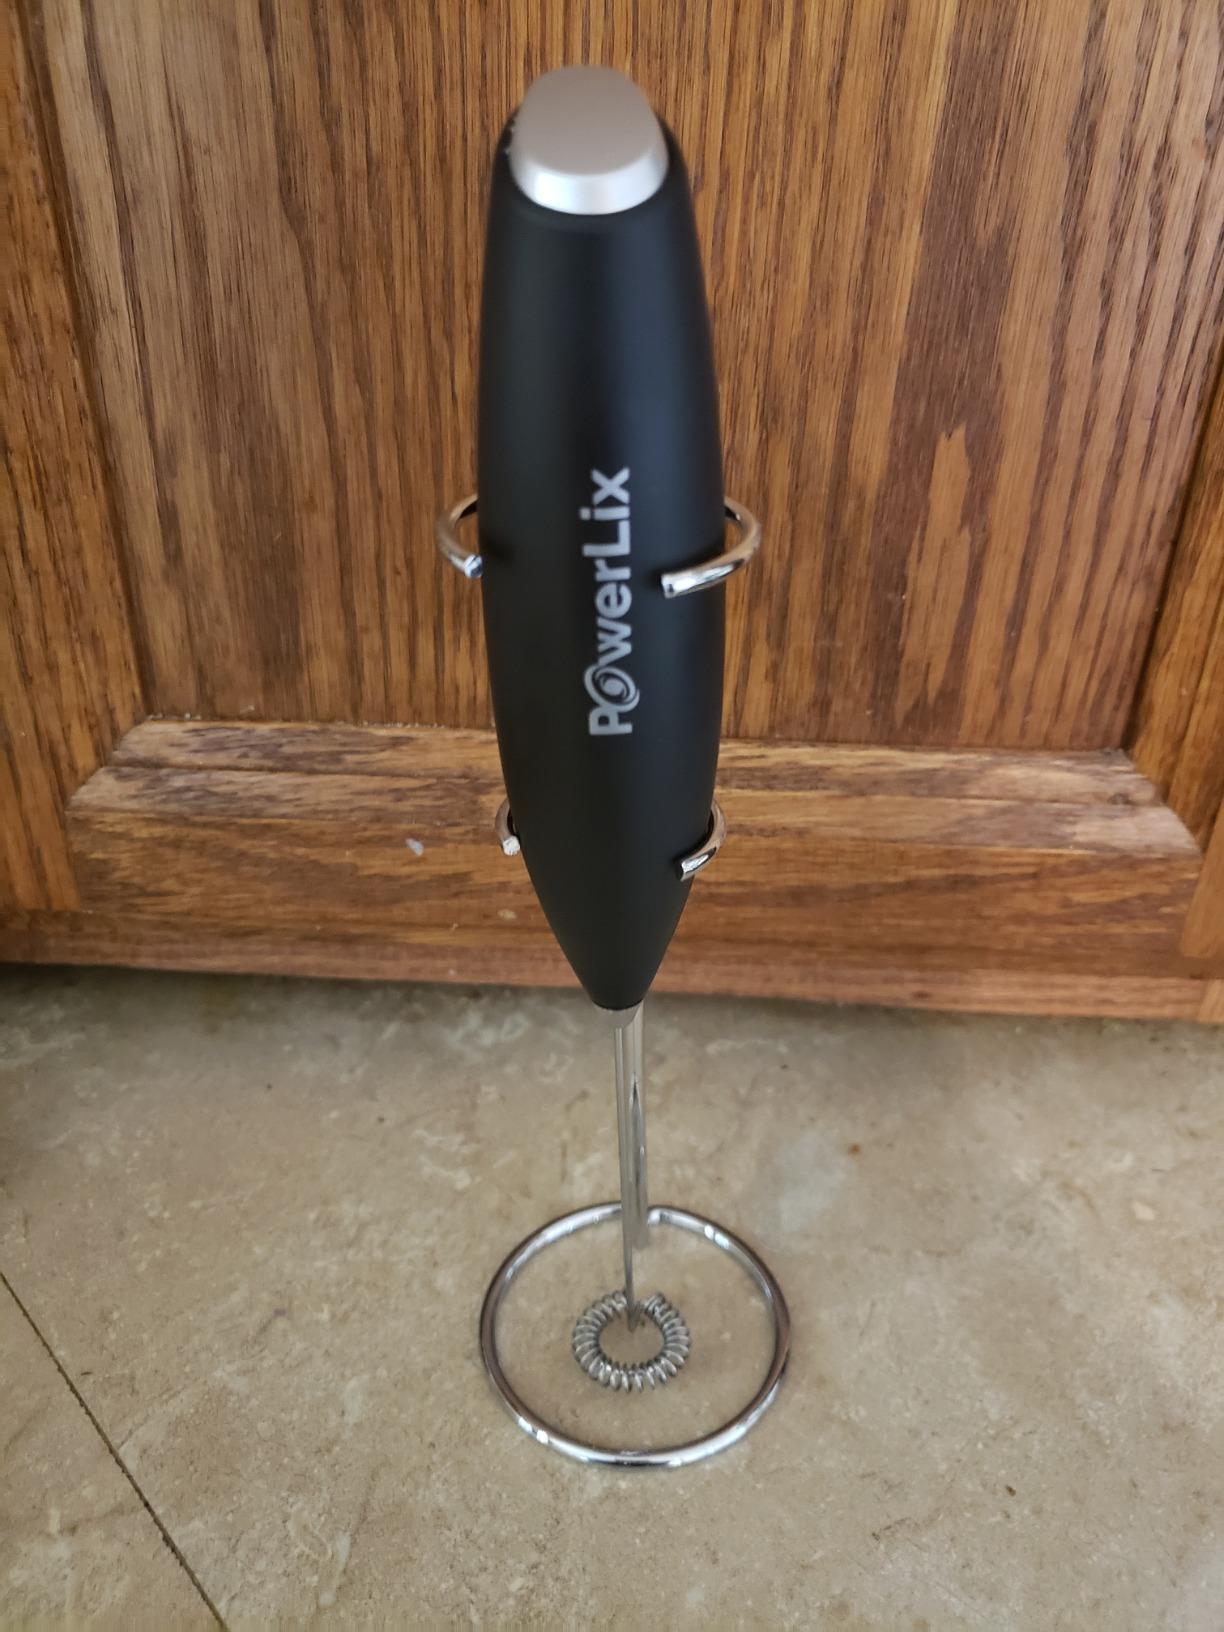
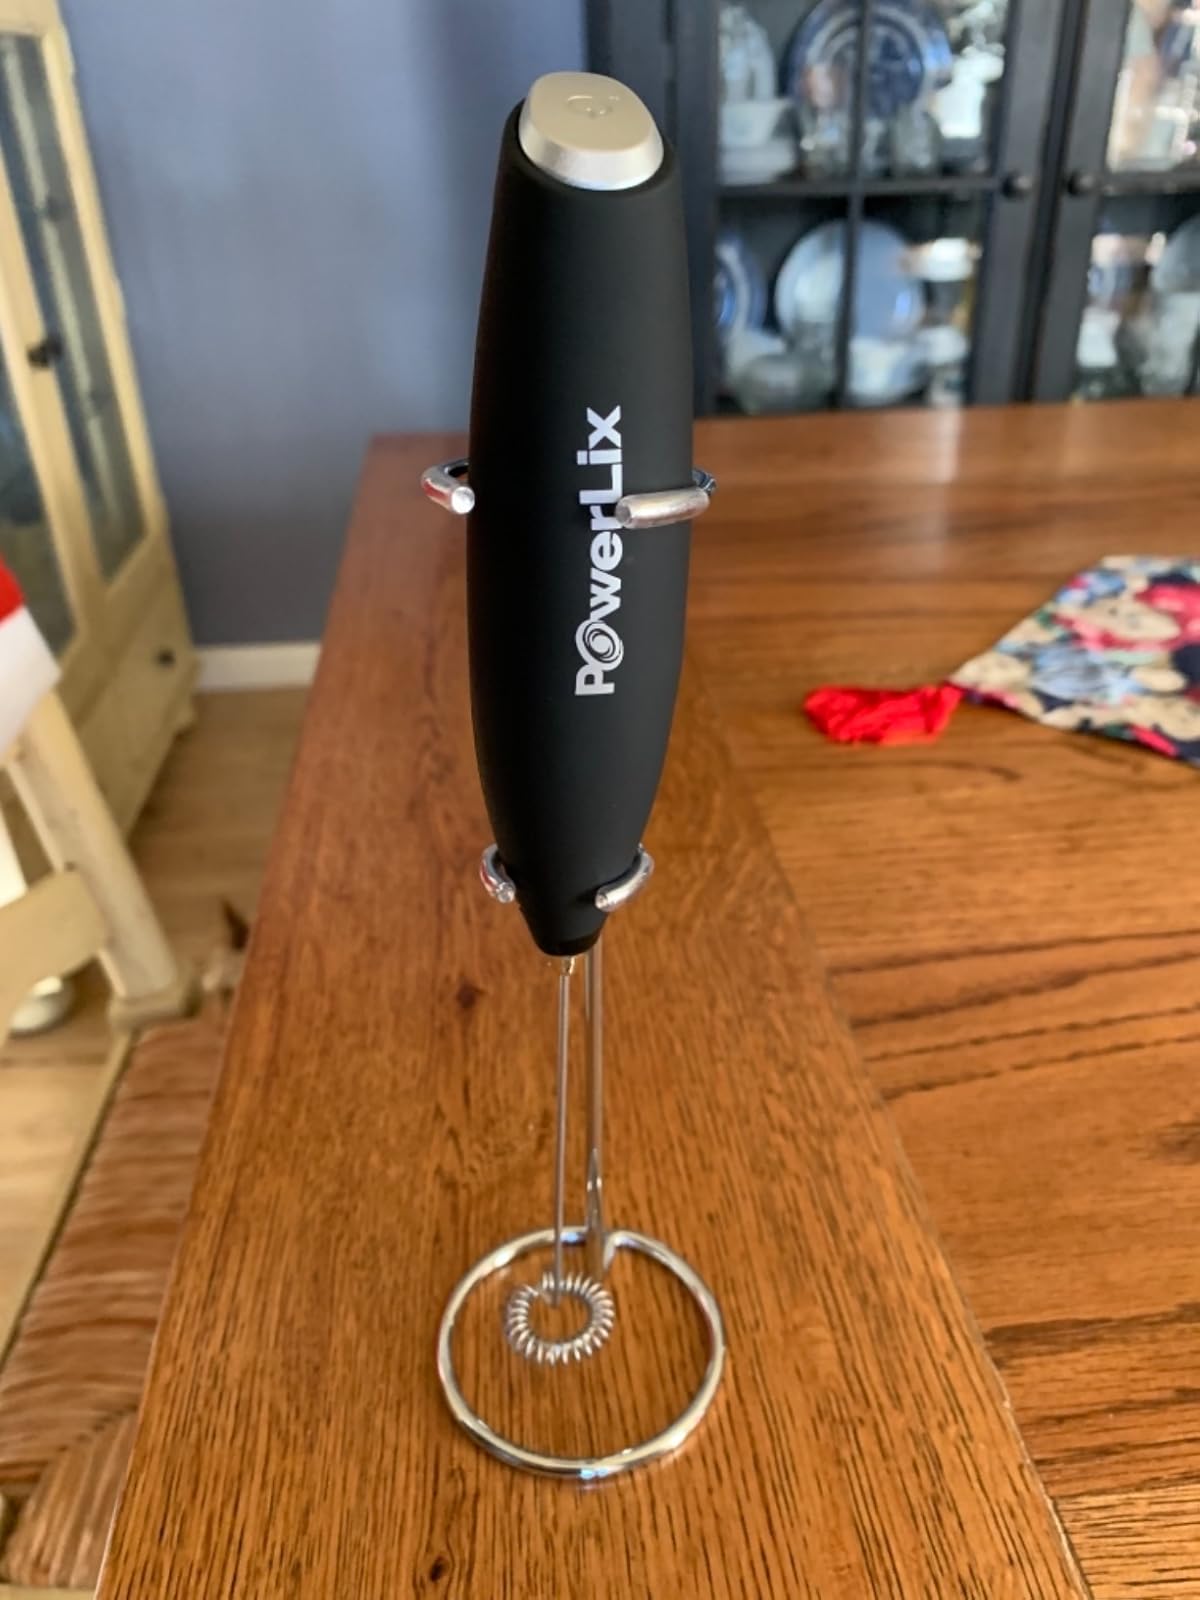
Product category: items_mixer
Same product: yes